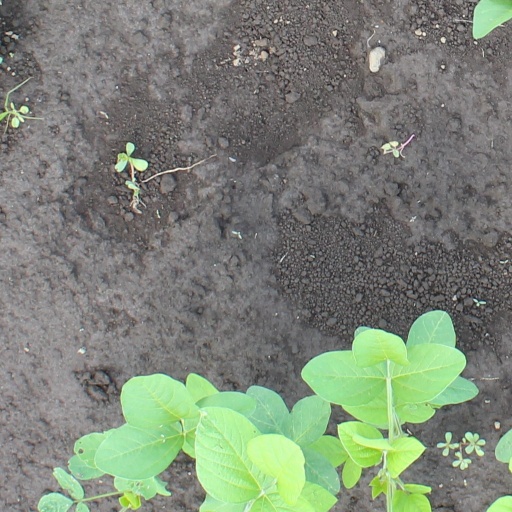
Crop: soybean